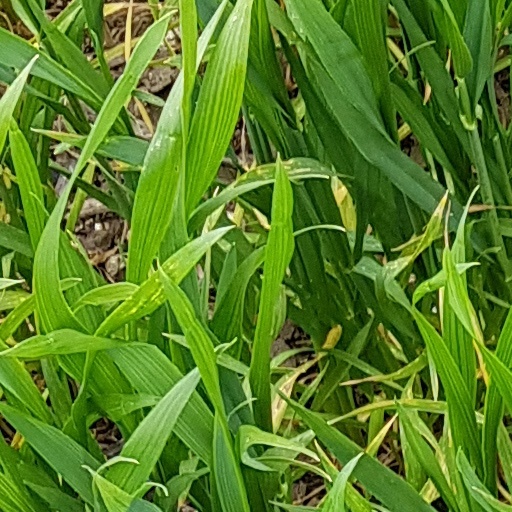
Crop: wheat